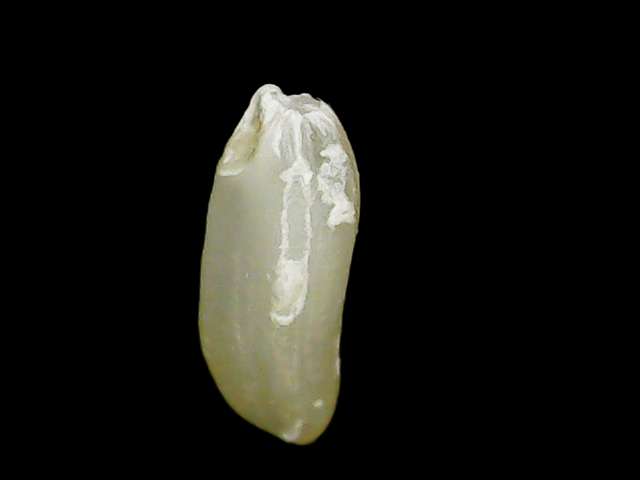
Rice variety: Binadhan24